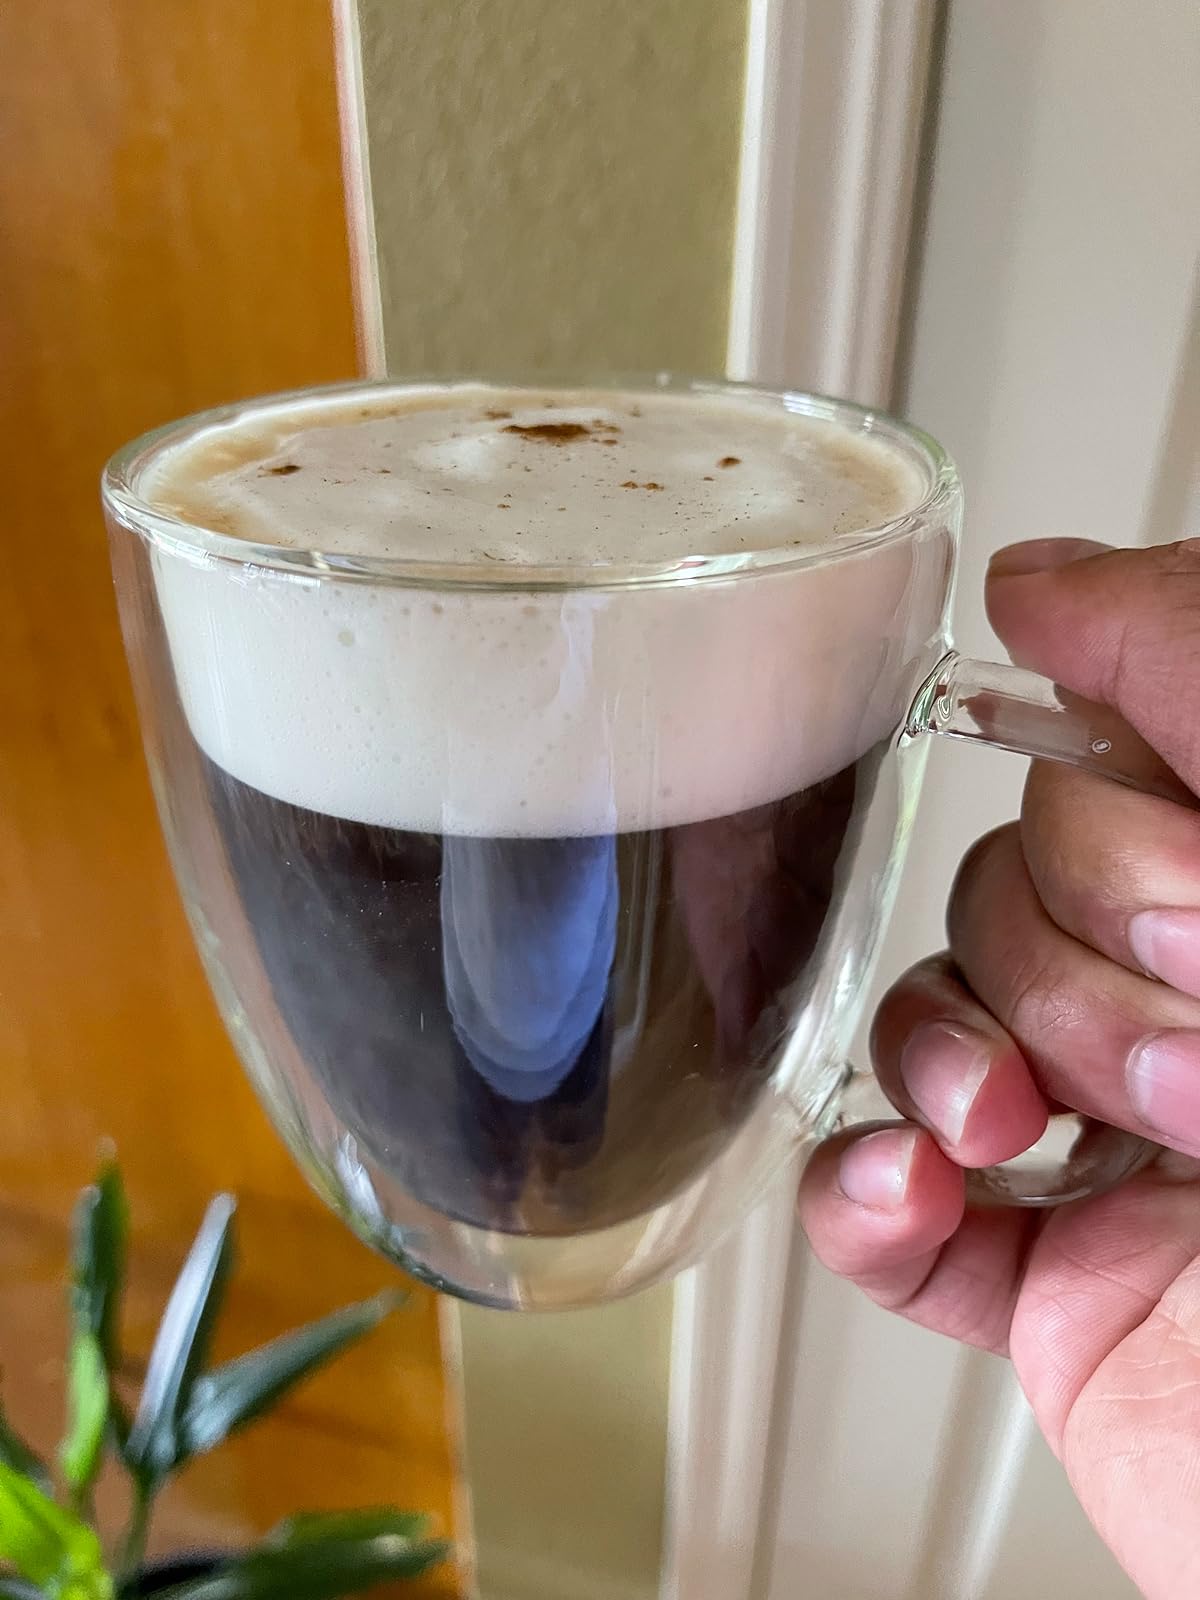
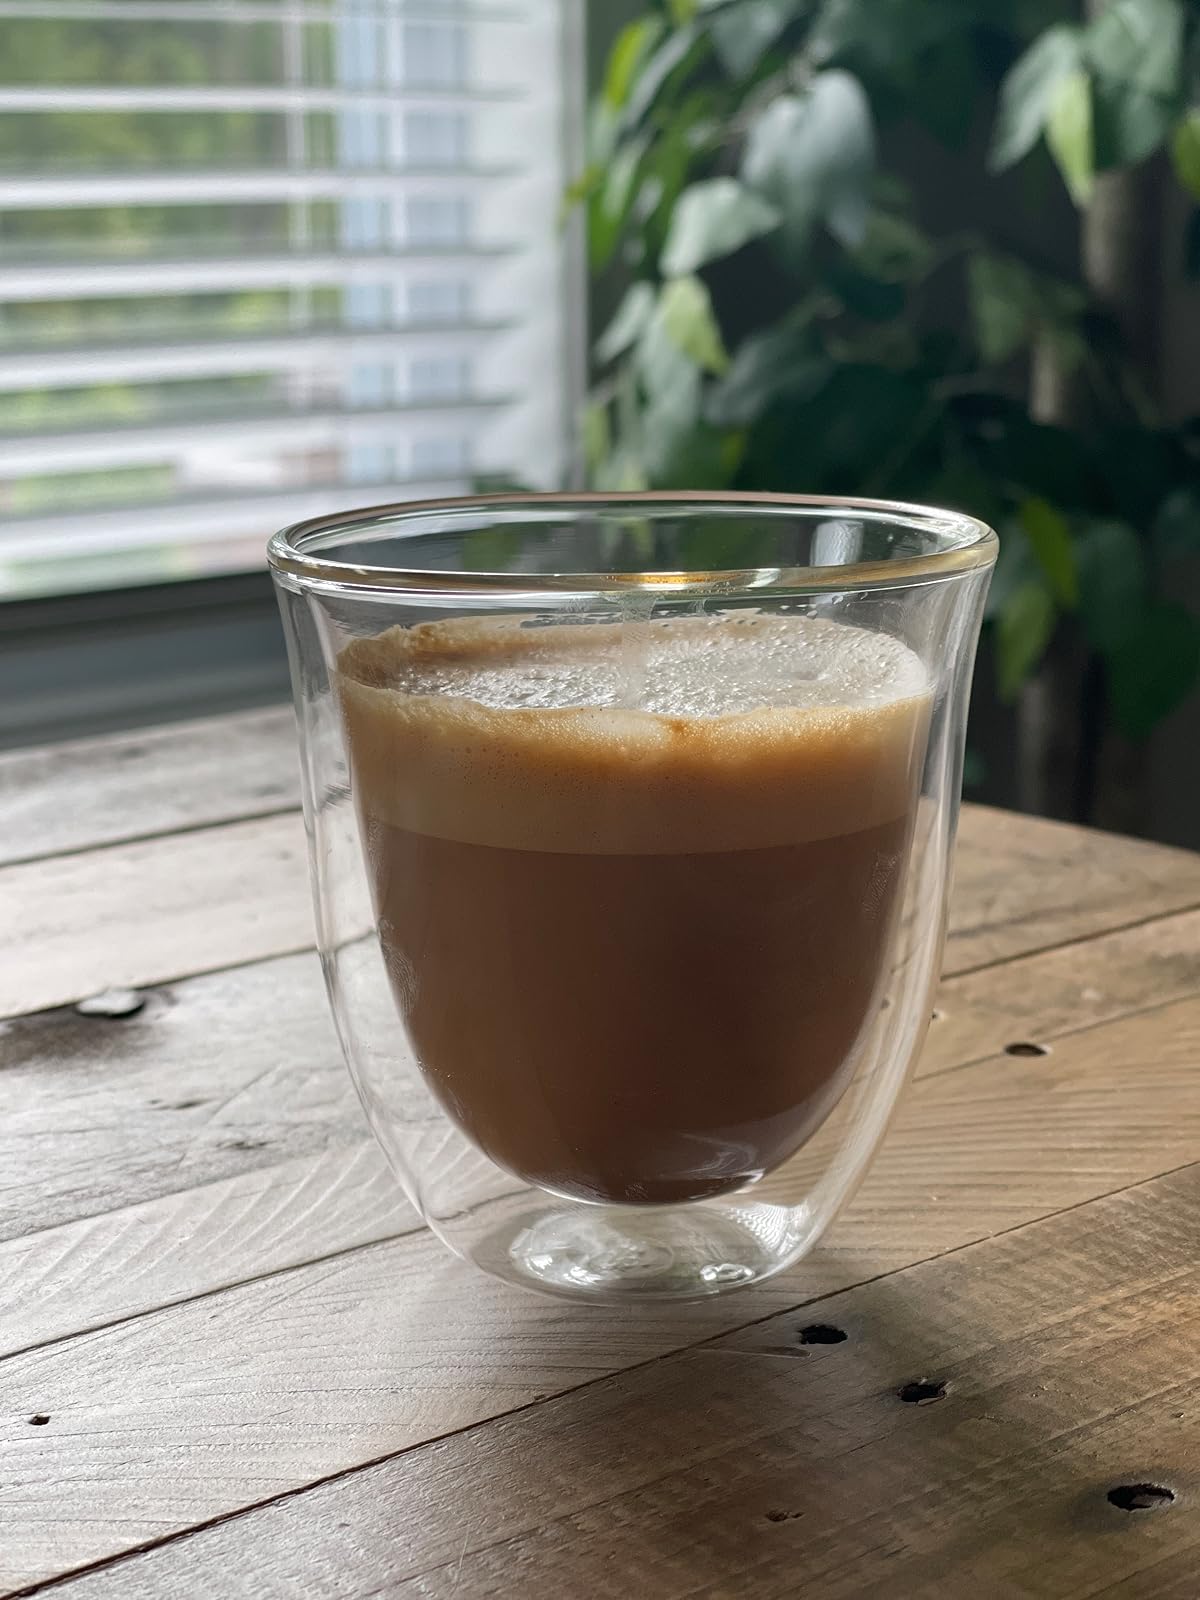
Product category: items_mug
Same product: no